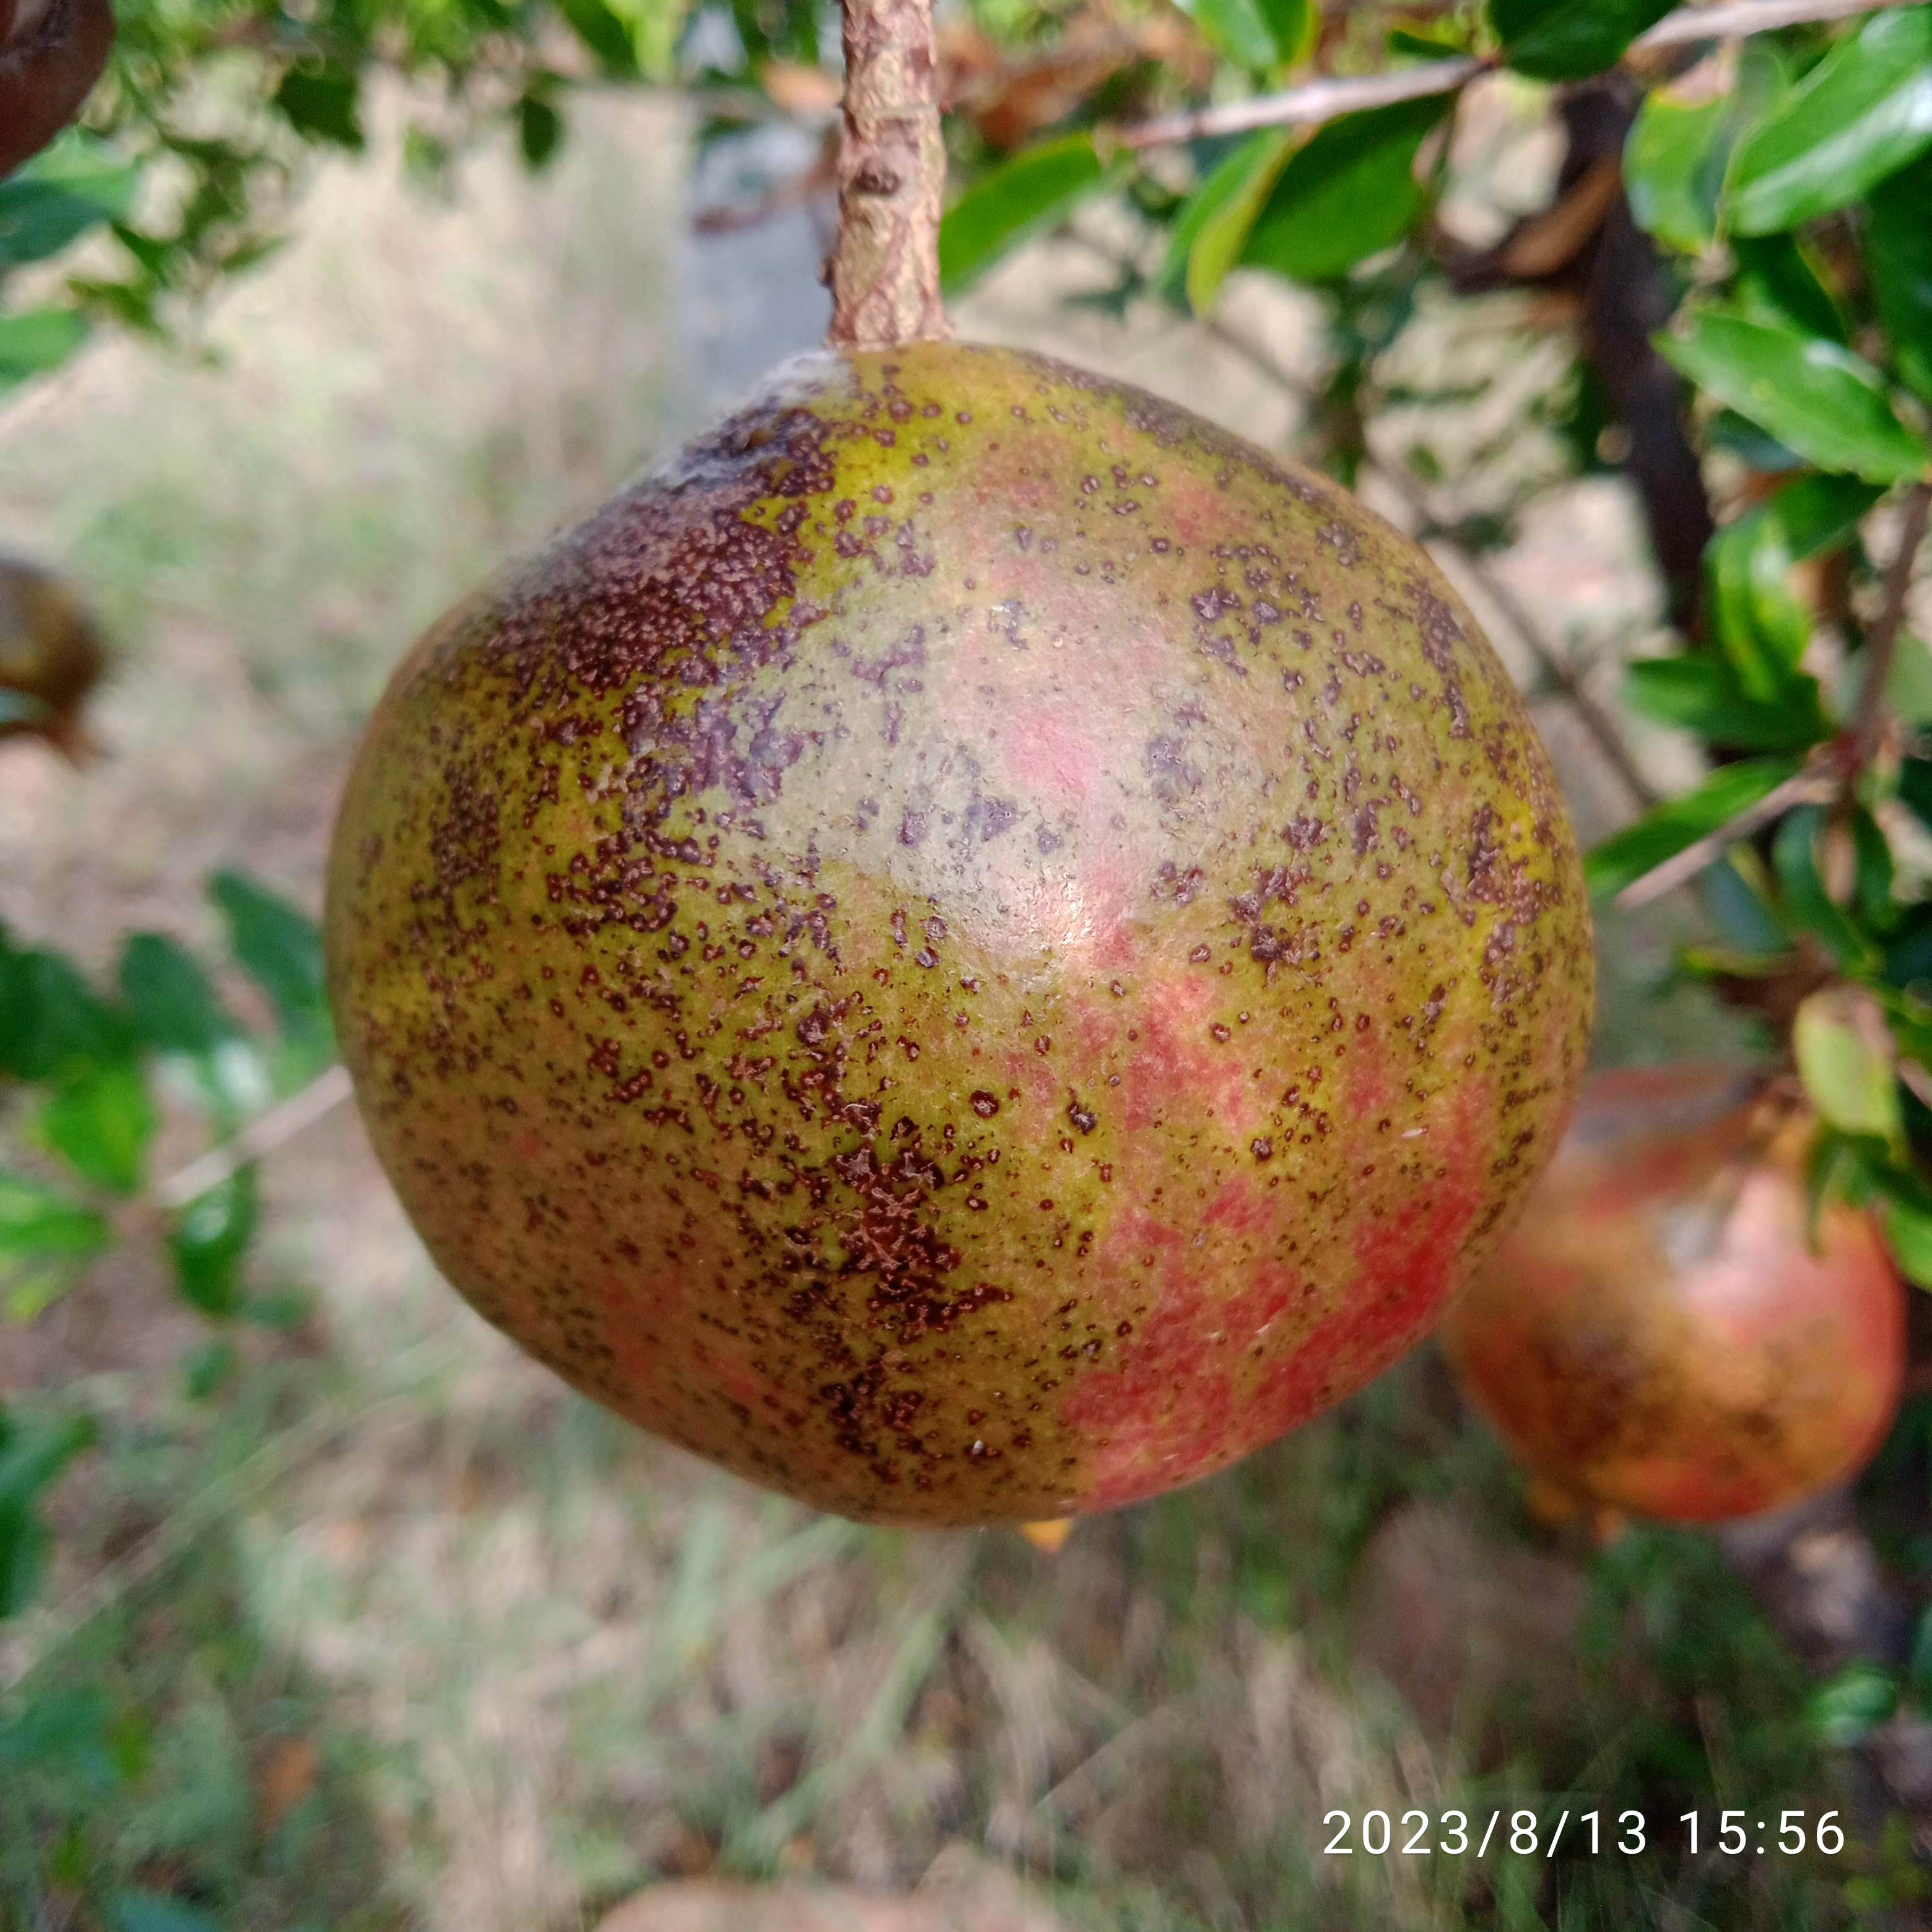
Label: Cercospora